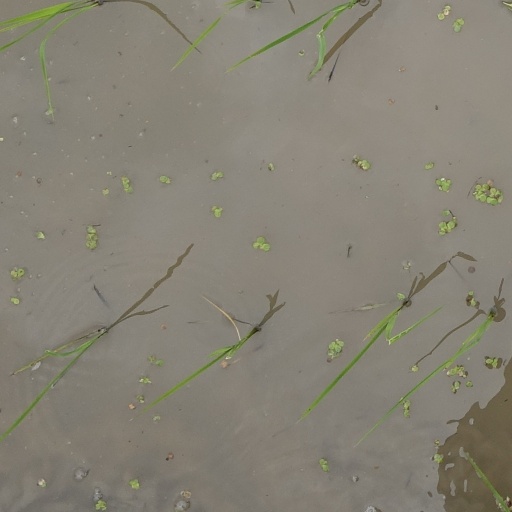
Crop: rice